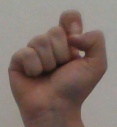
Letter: fa